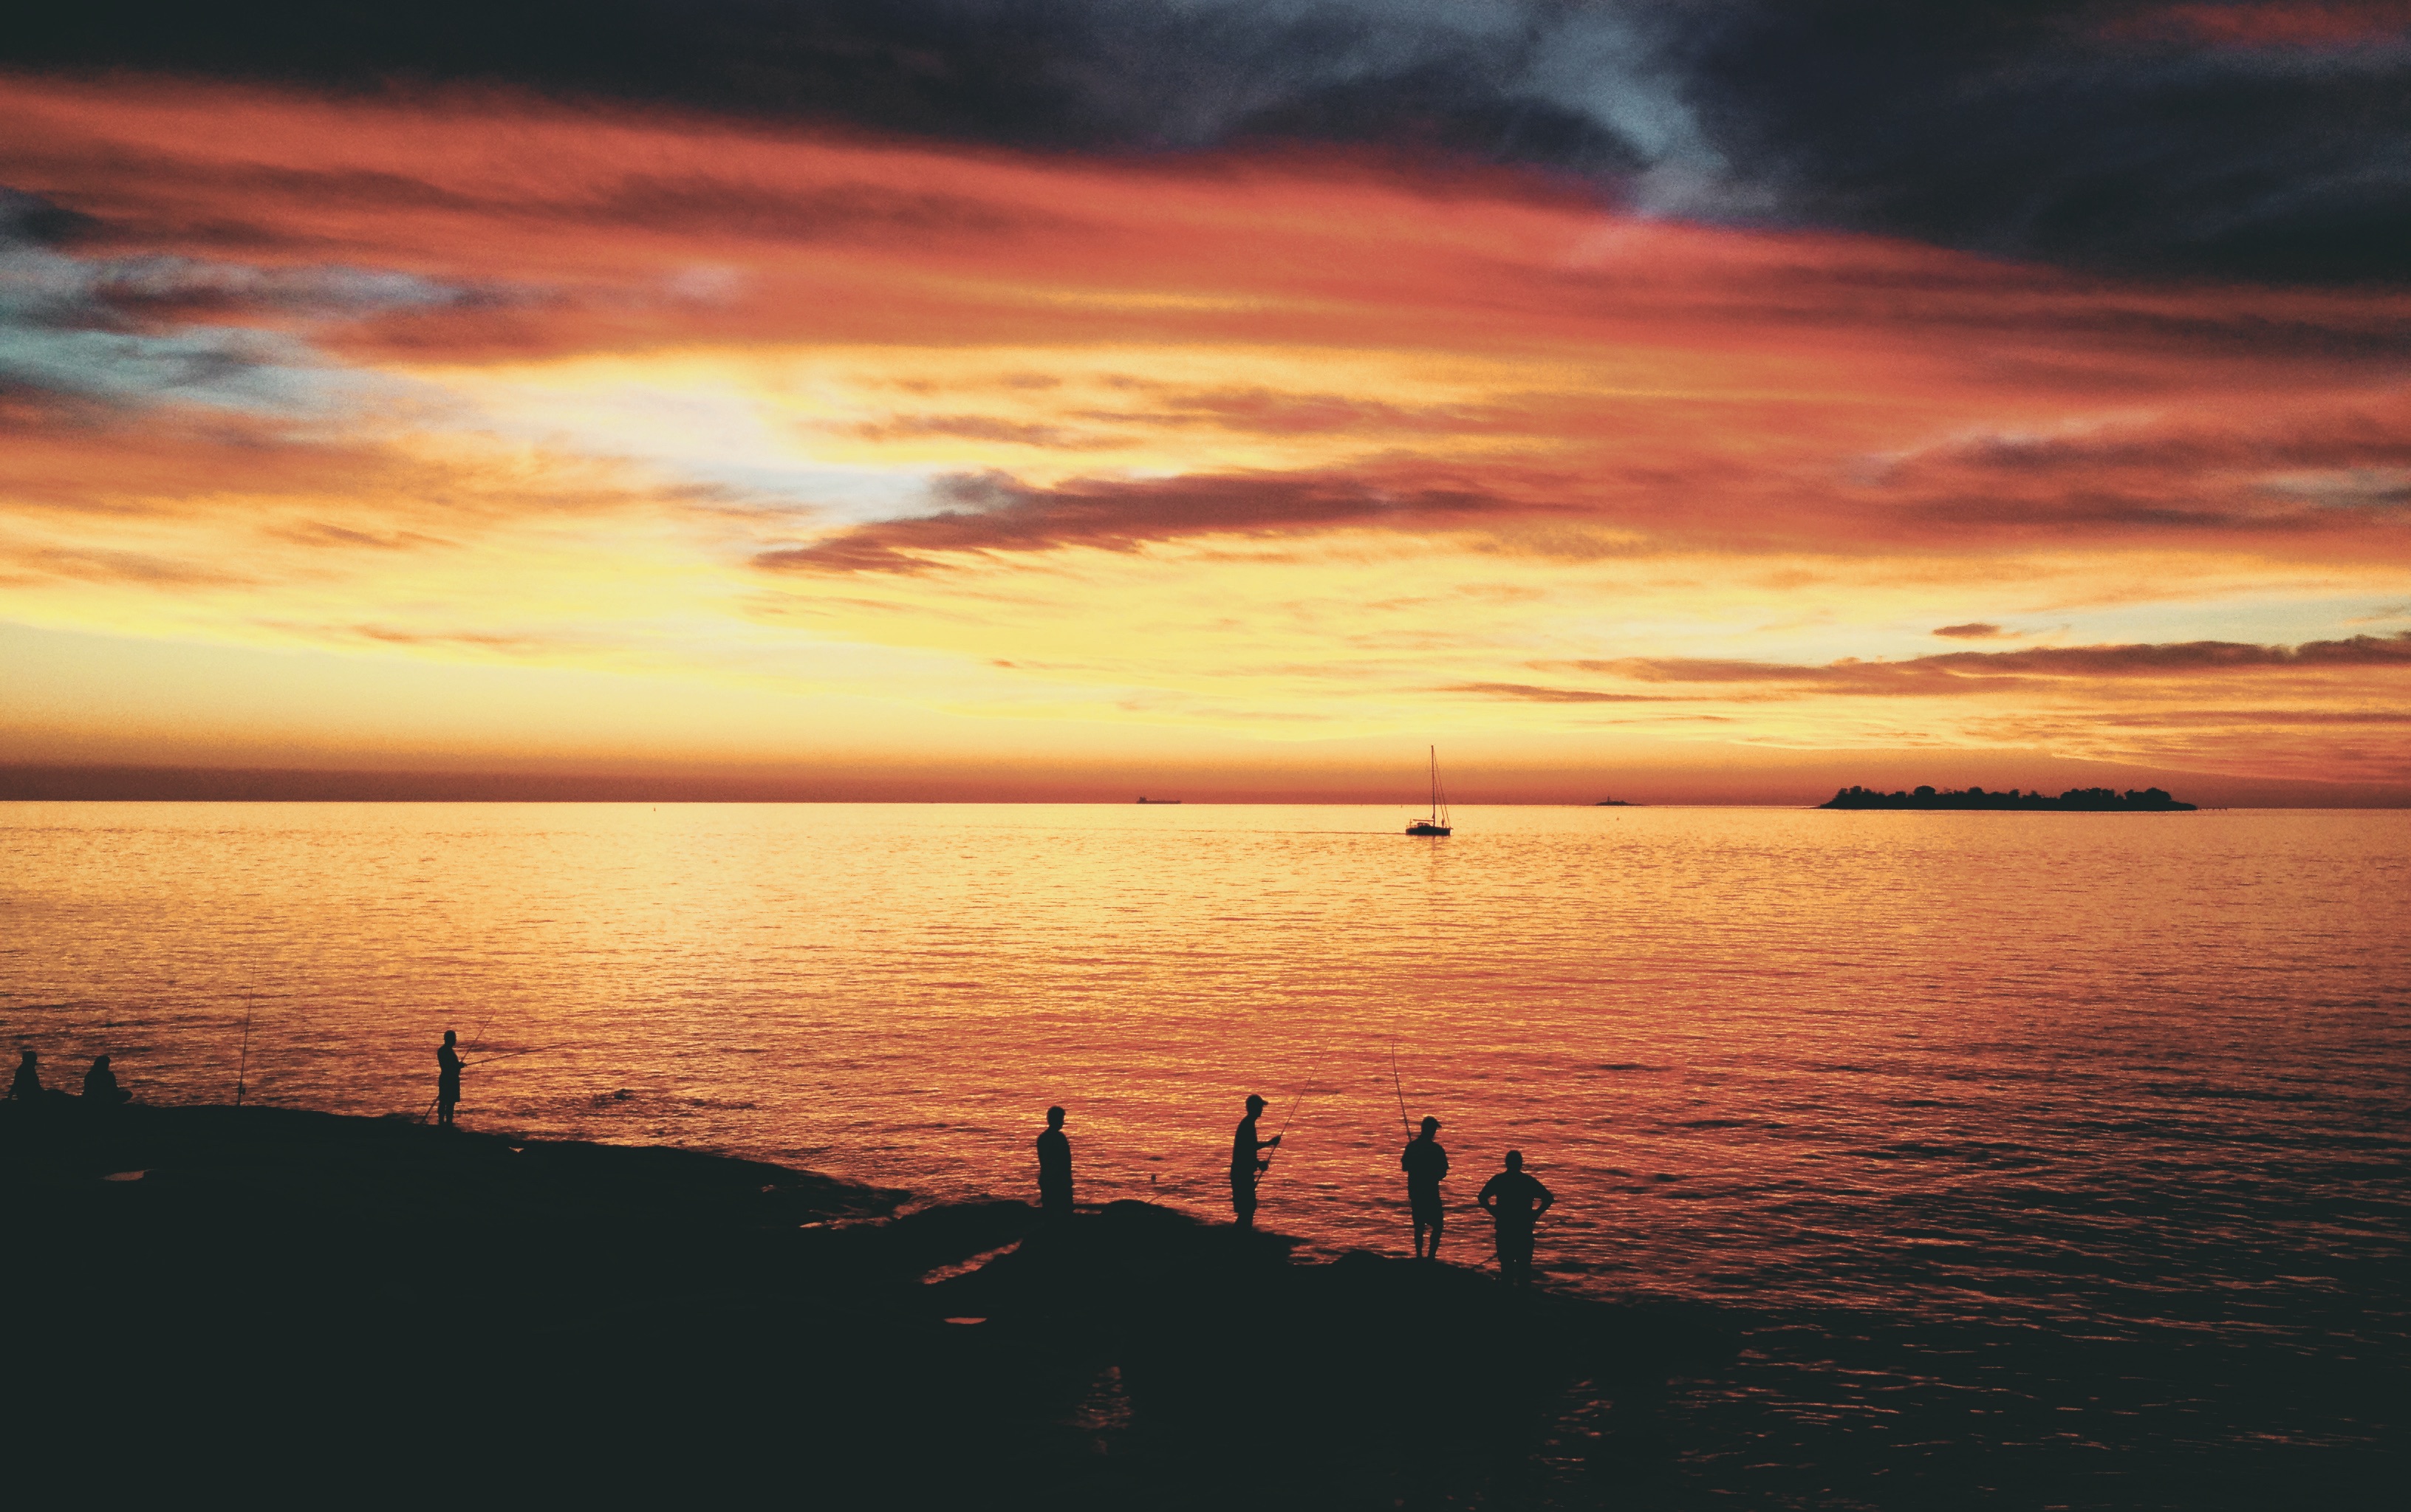
beach, sea, coast, ocean, horizon, cloud, sky, sun, sunrise, sunset, sunlight, morning, shore, wave, dawn, dusk, evening, orange, fishing, afterglow